Mortal Kombat 11

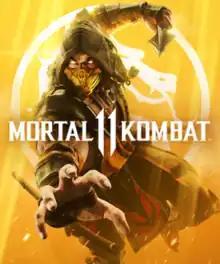
Cover artwork featuring Scorpion

Mortal Kombat 11 is a 2019 fighting game developed by NetherRealm Studios and published by Warner Bros. Interactive Entertainment. It is the eleventh main installment in the "Mortal Kombat" series and a sequel to "Mortal Kombat X" (2015). The game was announced at The Game Awards 2018 and was released in North America and Europe on April 23, 2019, for Nintendo Switch, PlayStation 4, Windows, and Xbox One—with the exception of Europe's Switch version which was released on May 10, 2019. It was released on Stadia on November 19, 2019.